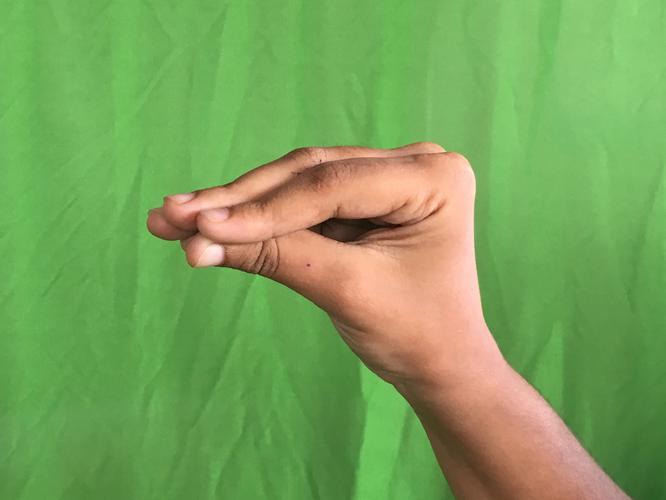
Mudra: Mukulam
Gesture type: single_hand